Indian Association for the Cultivation of Science

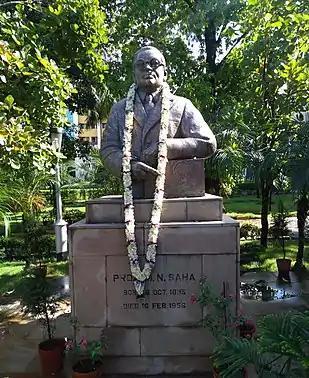

The Hon. Sir Ashley Eden FASB (1877-1882)